2024 National League Division Series

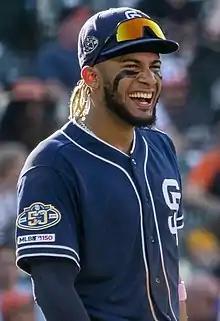
Fernando Tatis Jr. hit the deciding two-run homer in Game 3.

Game 1 featured starters Dylan Cease for the Padres and Yoshinobu Yamamoto for the Dodgers. The Padres jumped to an early lead in the top of the first when Luis Arráez scored on an RBI groundout by Jurickson Profar, then Manny Machado hit a two-run home run to extend the lead to three runs. In the bottom of the second, Shohei Ohtani hit his first playoff home run, a three-run shot to tie the game. In the top of the third, Xander Bogaerts hit a two-run RBI double to score Jackson Merrill and Fernando Tatís Jr., giving San Diego a 5–3 lead. In the bottom of the fourth, Tommy Edman scored on a wild pitch, bringing the Dodgers within one. Teoscar Hernández delivered a two-run single that scored Ohtani and Mookie Betts, as the Dodgers took the lead for the first time in the game. In the bottom of the fifth, Will Smith scored from third while Edman grounded into double play, extending the Dodgers' lead to 7–5. In the top of the eighth, Blake Treinen escaped a two-out bases-loaded jam to preserve a 7–5 lead for the Dodgers and he then closed out the side with a five-out save, winning Game 1 for Los Angeles and a 1–0 series lead.